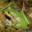
Label: frog